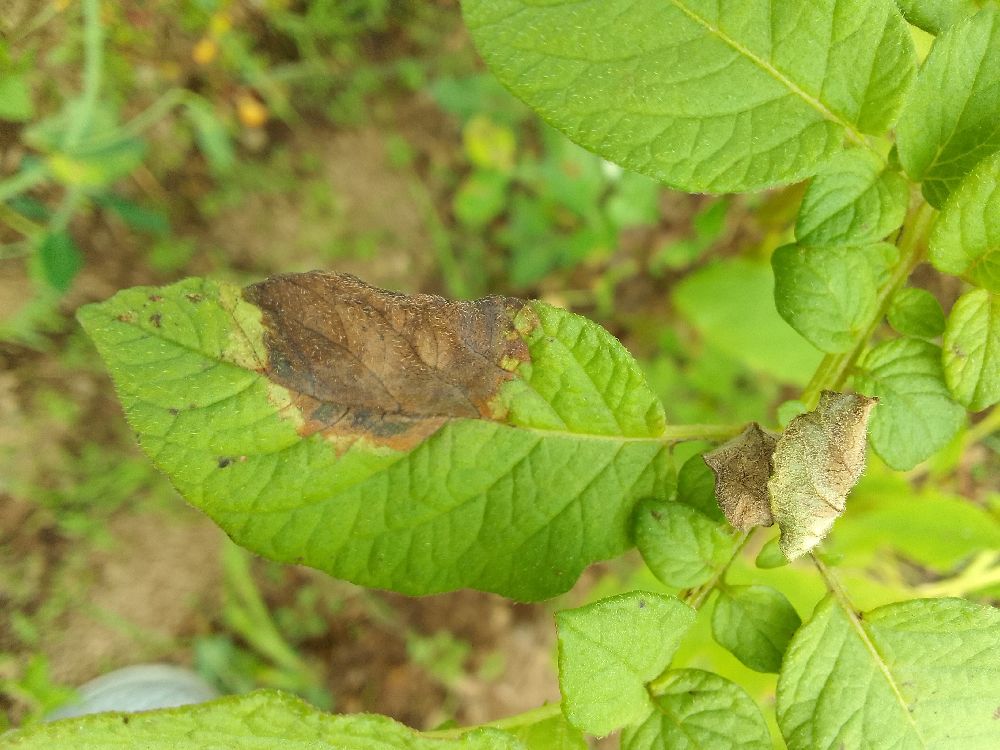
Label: Late blight